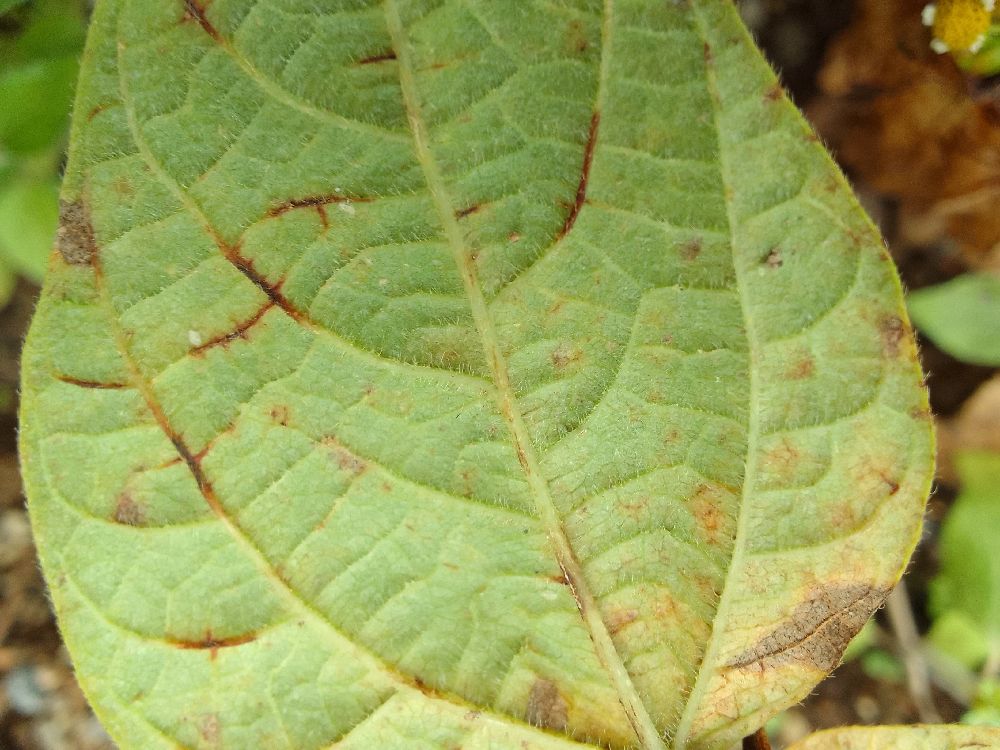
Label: anthracnose